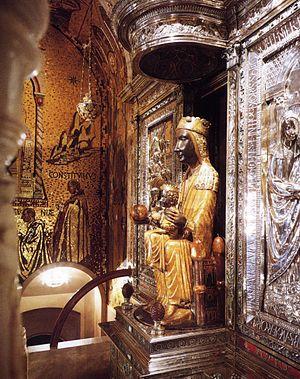
La Vierge de Montserrat est une vierge noire patronne de la Catalogne. Son nom vernaculaire est la Moreneta ; en catalan, l'expression signifie la petite noire ou la petite brune, en appliquant le diminutif apportant un sens d'affection.